Anna Maria Vasa

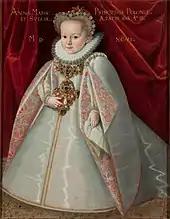
Portrait by Martin Kober (1596)

Anna Maria Vasa or Anne Marie (23 May 1593 – 9 February 1600) was a Princess of Poland and Sweden as the eldest surviving daughter of King Sigismund III Vasa and his first wife, Queen Anne of Austria. She was heiress presumptive from 1593 until 1595.